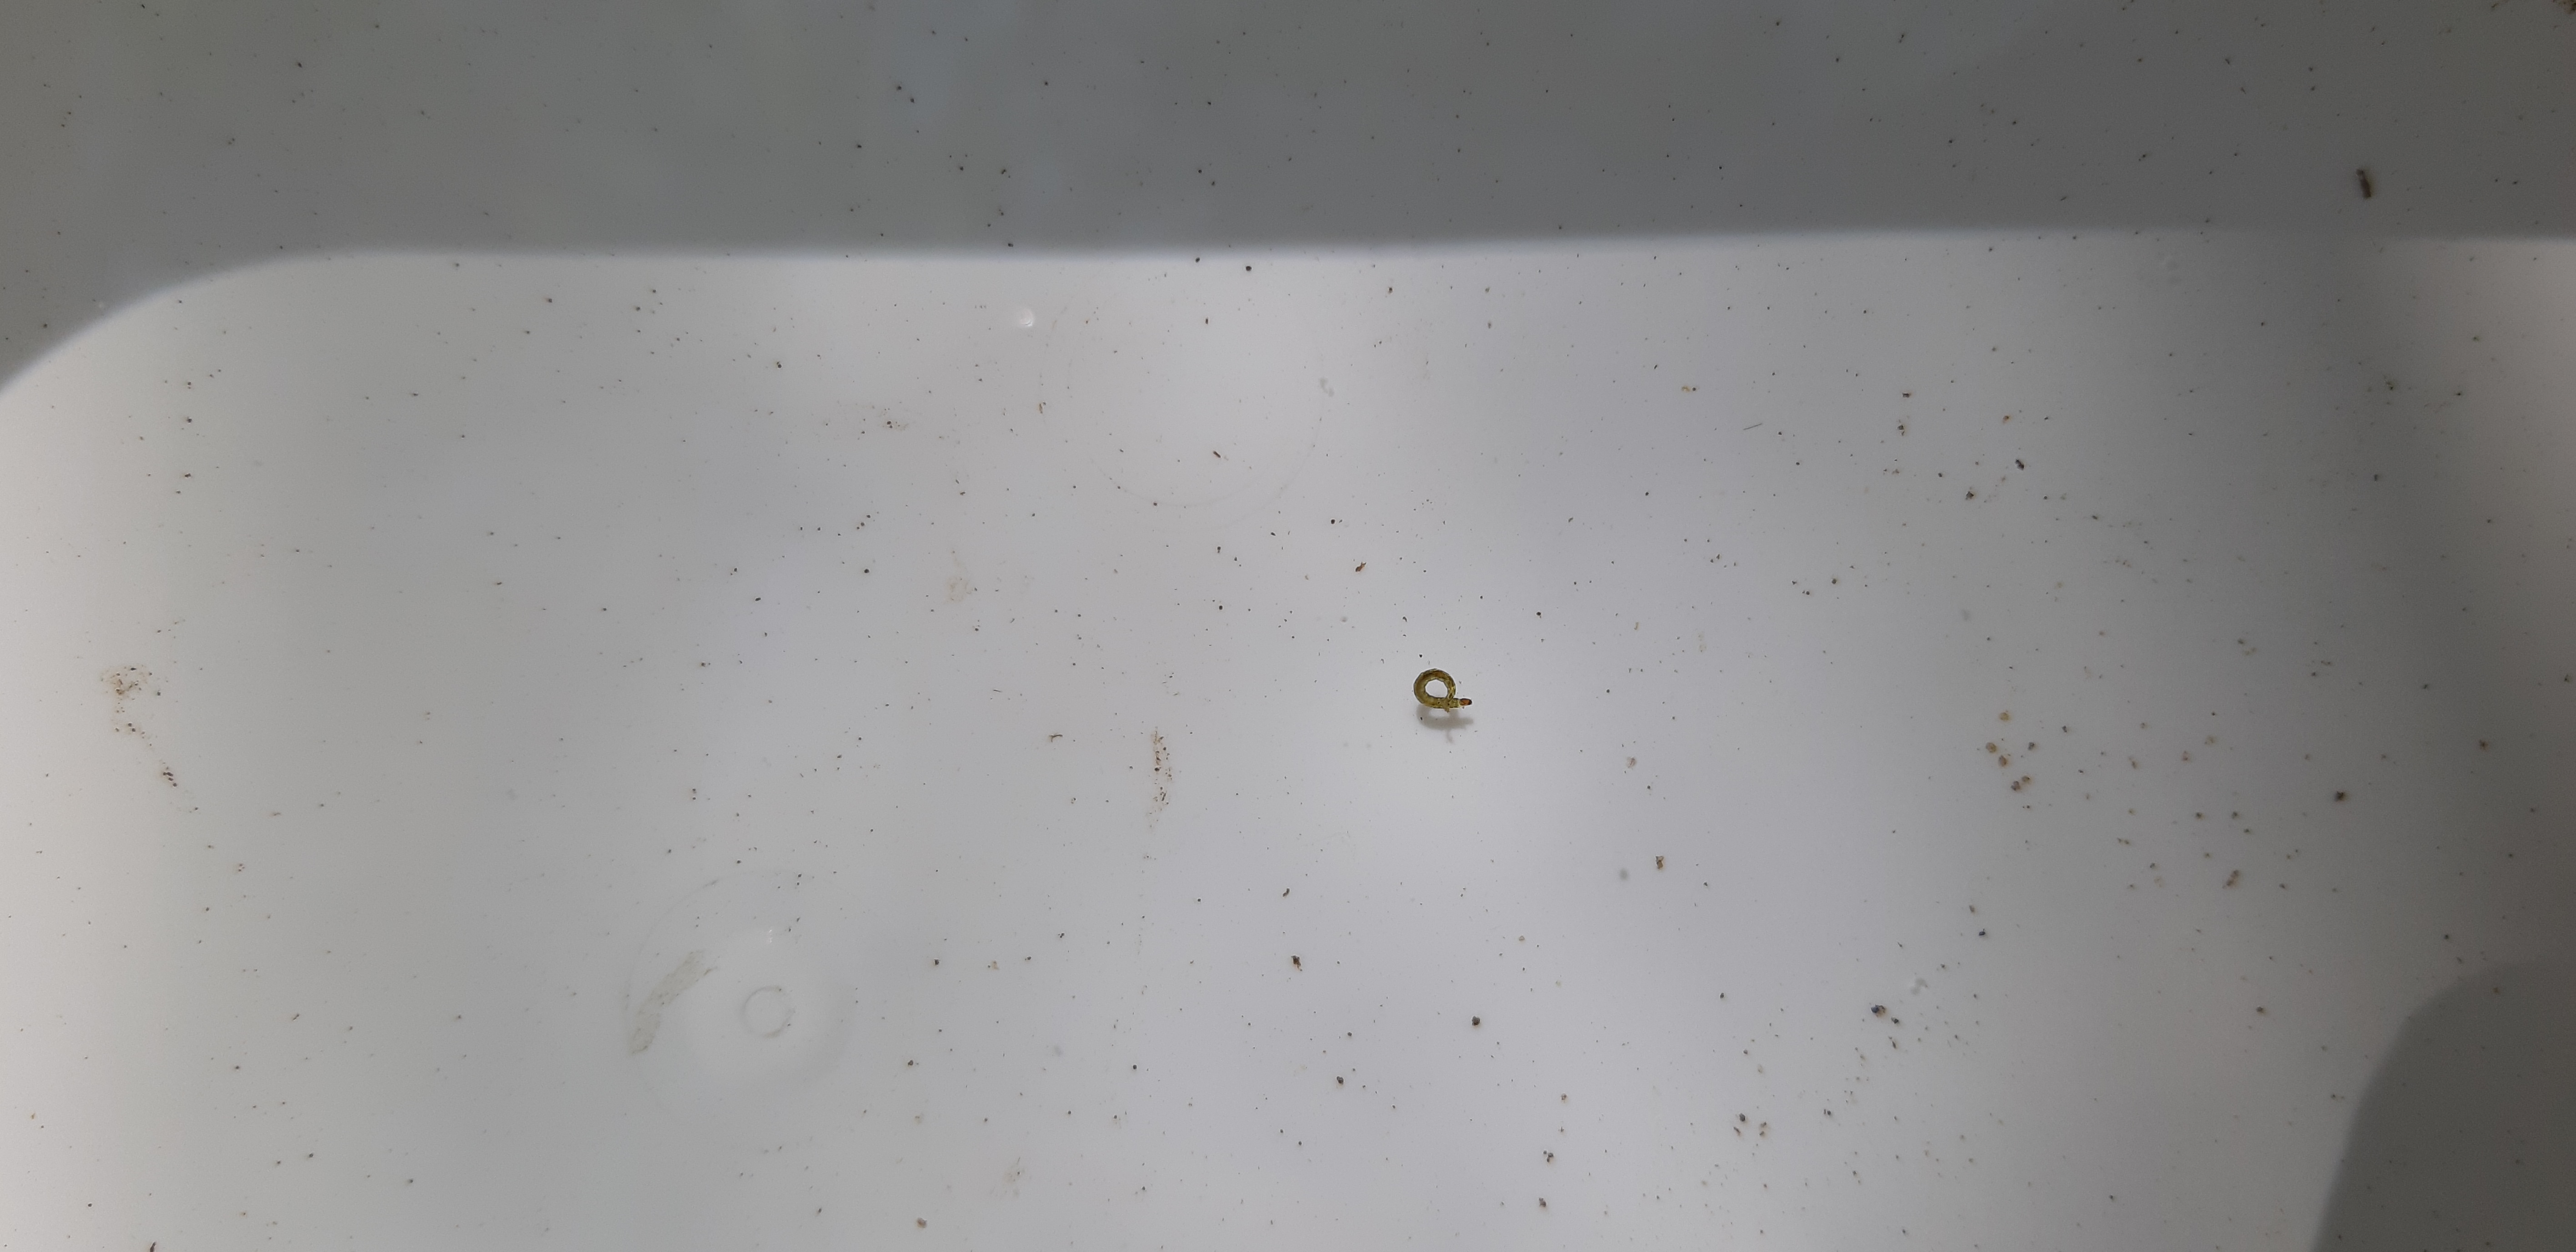
Macroinvertebrate group: caddisflies